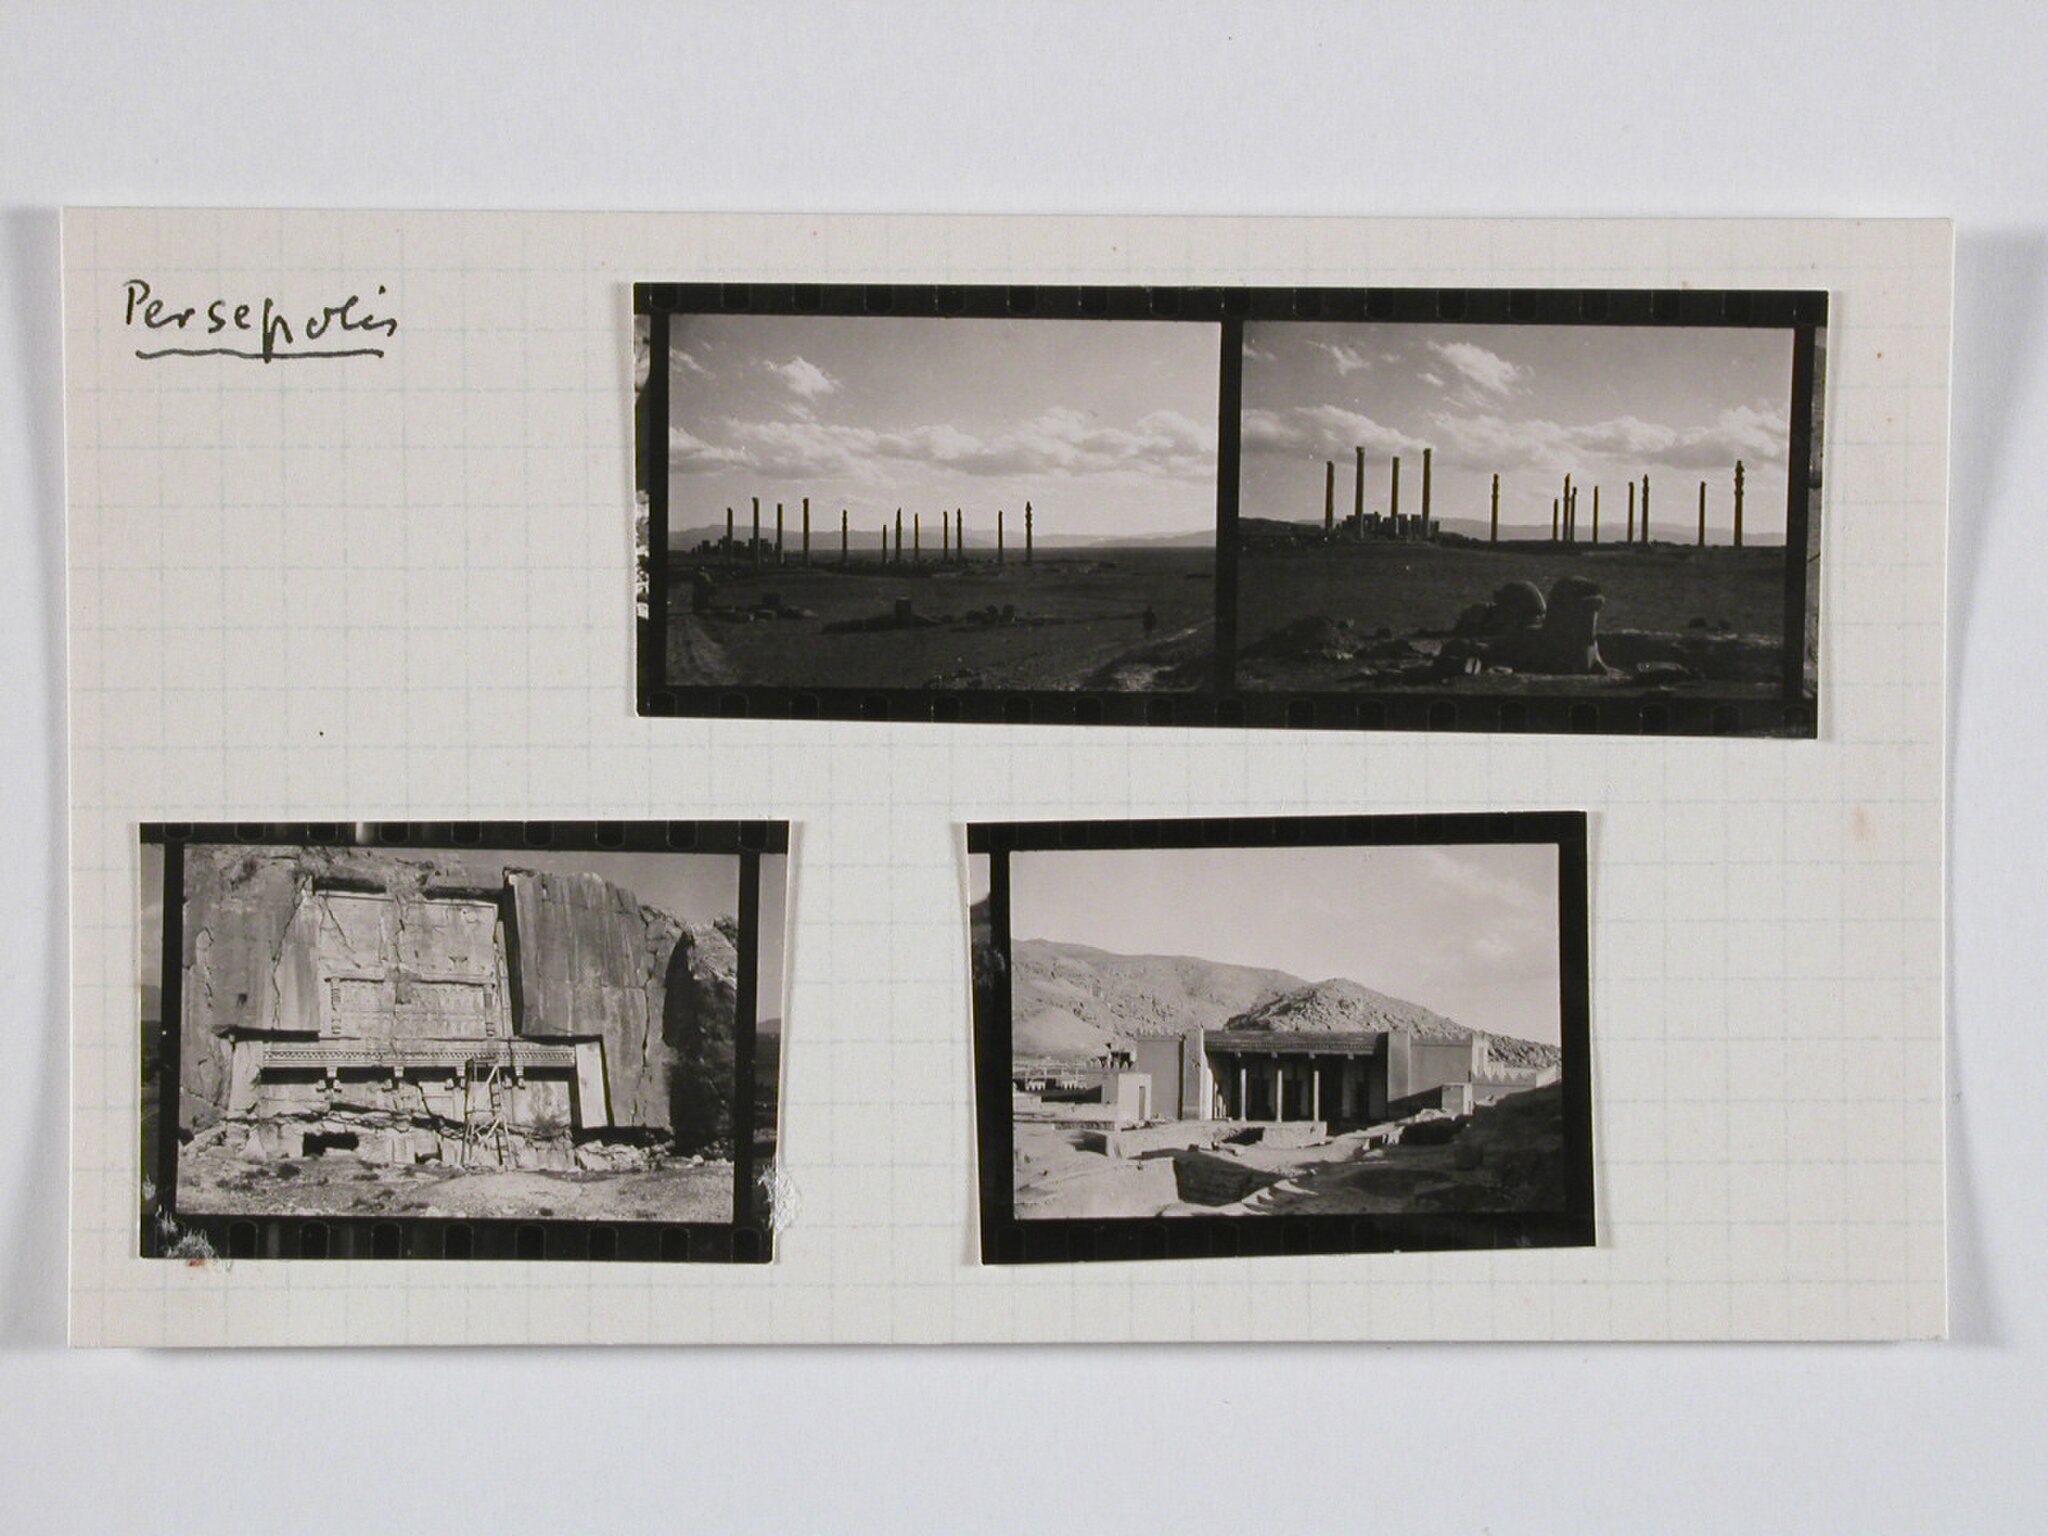
Title: CH-NB - Persien, Persepolis- Ruinen - Annemarie Schwarzenbach - SLA-Schwarzenbach-A-5-04-155
Description: Persien, Persepolis: Ruinen; Karteikarte: Ruinen von Persepolis
Date: from 1933 until 1934
Categories: Author died more than 70 years ago public domain images, Media contributed by the Swiss National Library, CC-PD-Mark, All media supported by Wikimedia CH, GWToolset Batch Upload, CH-NB-Annemarie Schwarzenbach, Photographs by Annemarie Schwarzenbach - Iran, Persepolis in the 1930s